U-Tapao Royal Thai Navy Airfield

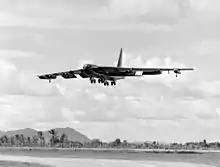

U-Tapao was initially more of a forward field than it was a main operating base, with responsibility for scheduling missions still remaining at Andersen AFB. Small numbers of aircraft were drawn from each SAC B-52D unit to support the effort in Thailand. Known squadrons which deployed B-52 and KC-135 aircraft and crews to U-Tapao were: